Anthony Albanese

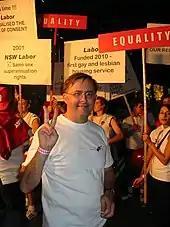
Albanese at the Sydney Gay and Lesbian Mardi Gras in 2003

Bill Shorten announced his resignation as Leader of the Labor Party on 18 May 2019, following Labor's unexpected defeat in the 2019 election. The day after, Albanese announced his candidacy in the subsequent leadership election. On 21 May, Chris Bowen announced he would also contest the ballot; however, the next day, he announced his withdrawal, citing his lack of support among the party membership. With no other candidate stepping forward, Albanese took the leadership unopposed on 30 May, with Richard Marles as his deputy. Aged 56 when he took office, he became the oldest first-time Opposition Leader in 59 years, since Arthur Calwell (aged 63) took office in 1960. Albanese unveiled his shadow ministry on 1 June 2019.